Dazzle camouflage

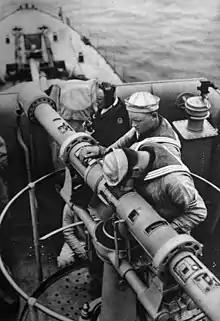
A naval coincidence rangefinder,

Wilkinson advocated "masses of strongly contrasted colour" to confuse the enemy about a ship's heading. Thus, while dazzle, in some lighting conditions or at close ranges, might actually increase a ship's visibility, the conspicuous patterns would obscure the outlines of the ship's hull (though admittedly not the superstructure), disguising the ship's correct heading and making it harder to hit.